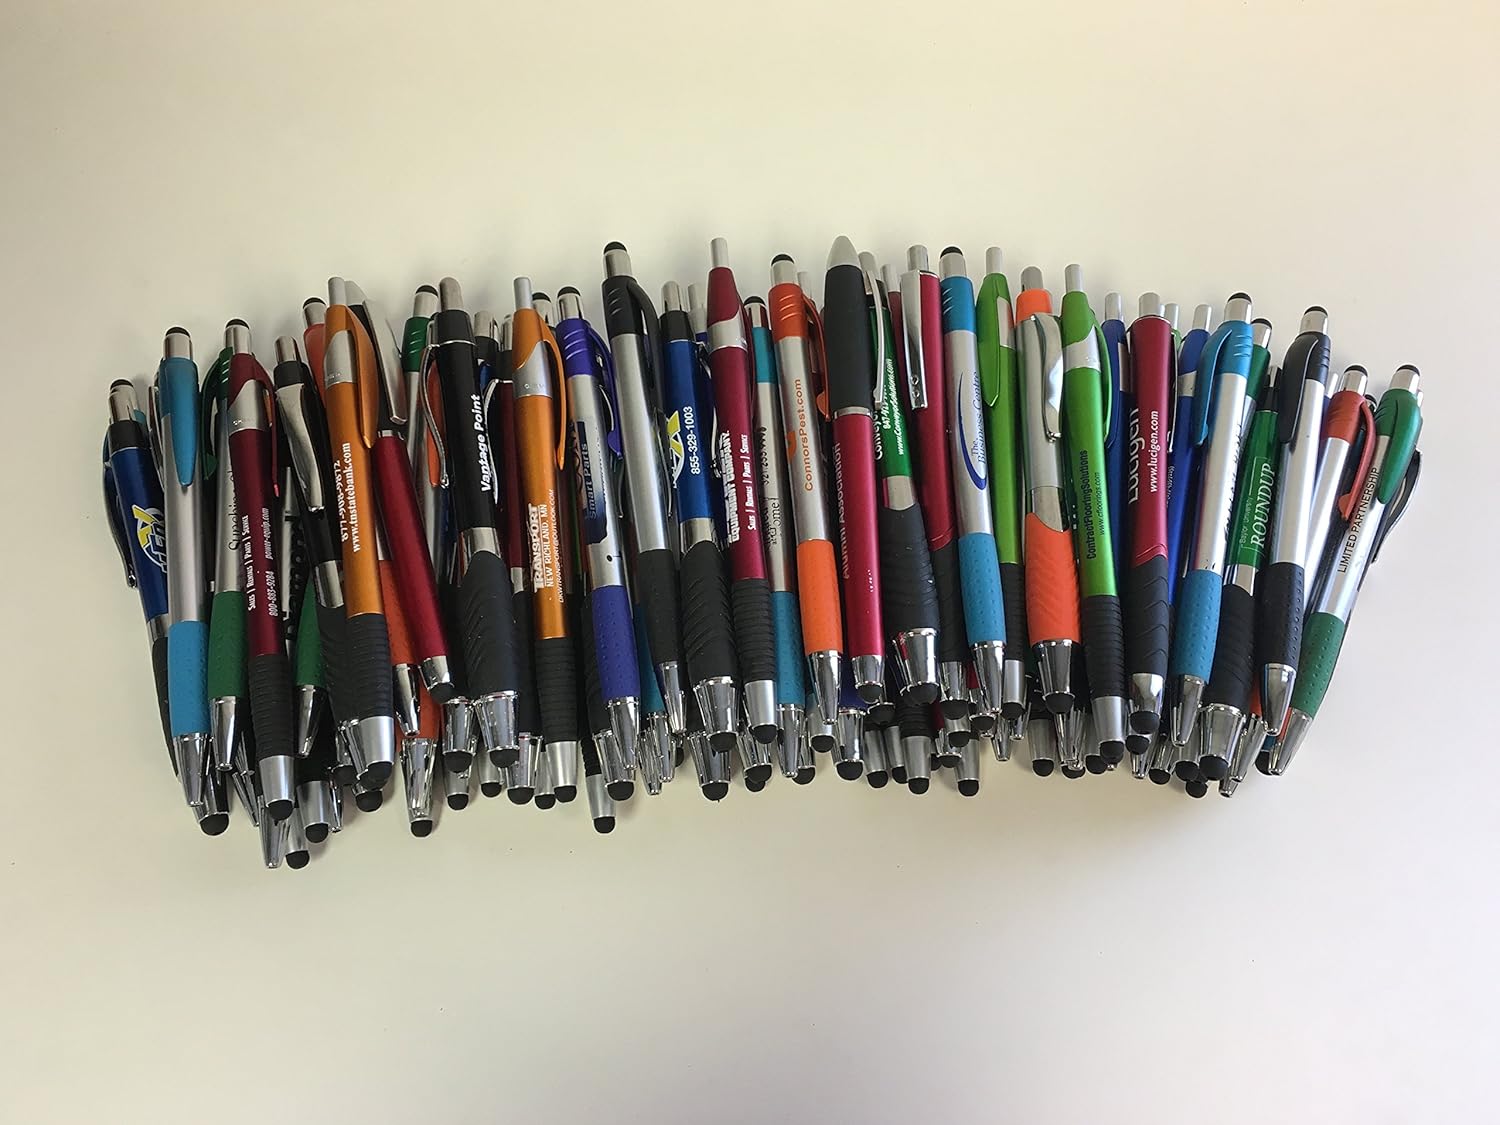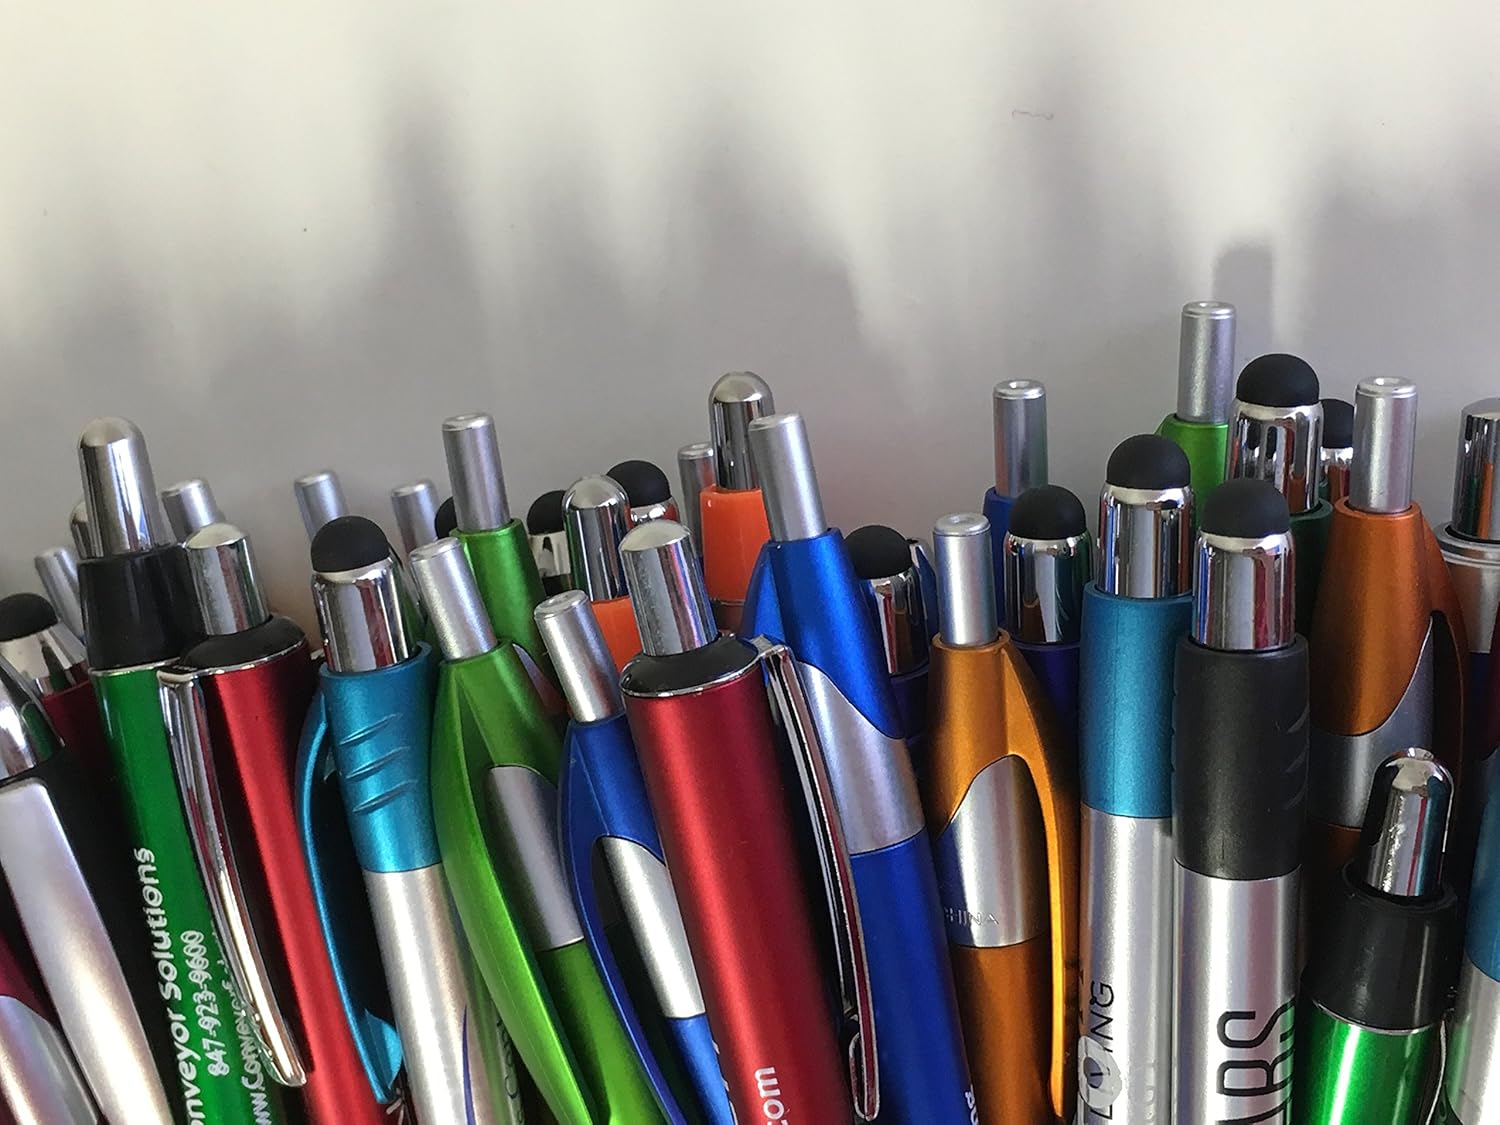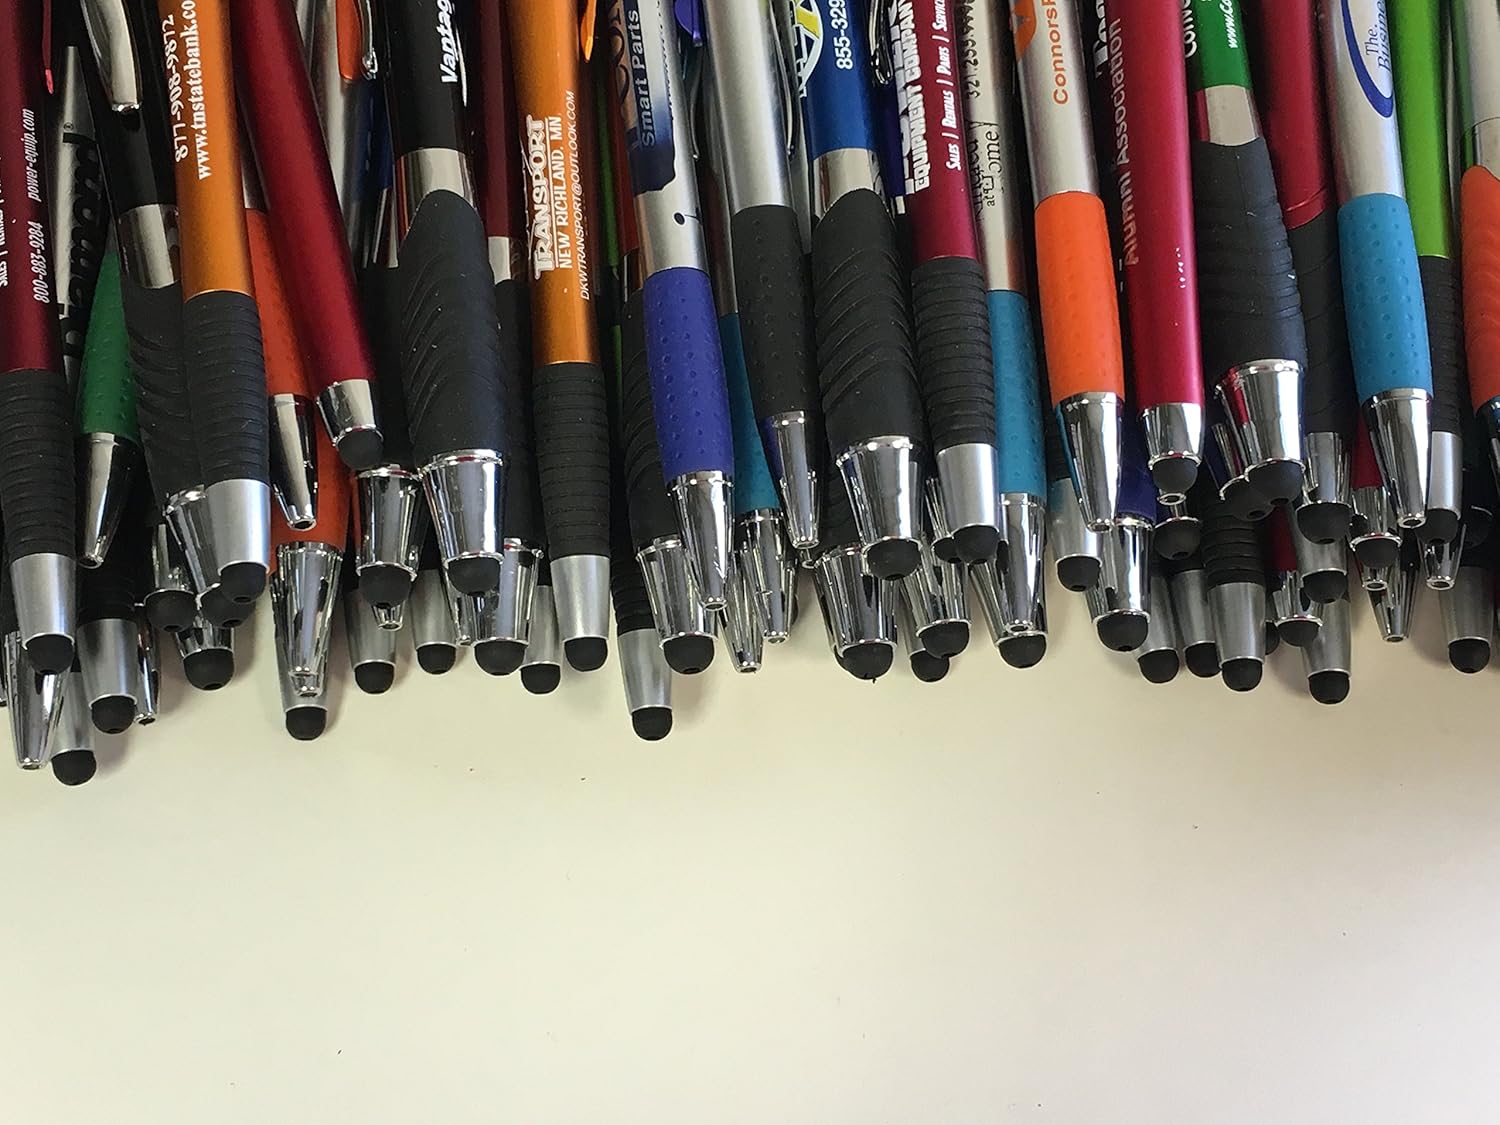
100 Lot Misprint Ink Pens with Soft Tip Stylus for Touch Screen, Assorted Barrel
Category: Office Products
Misprint pens come in assorted barrels and mixed black/blue ink
Features: Assorted barrels | Mixed black/blue ink | 100 lot | Misprint on barrels